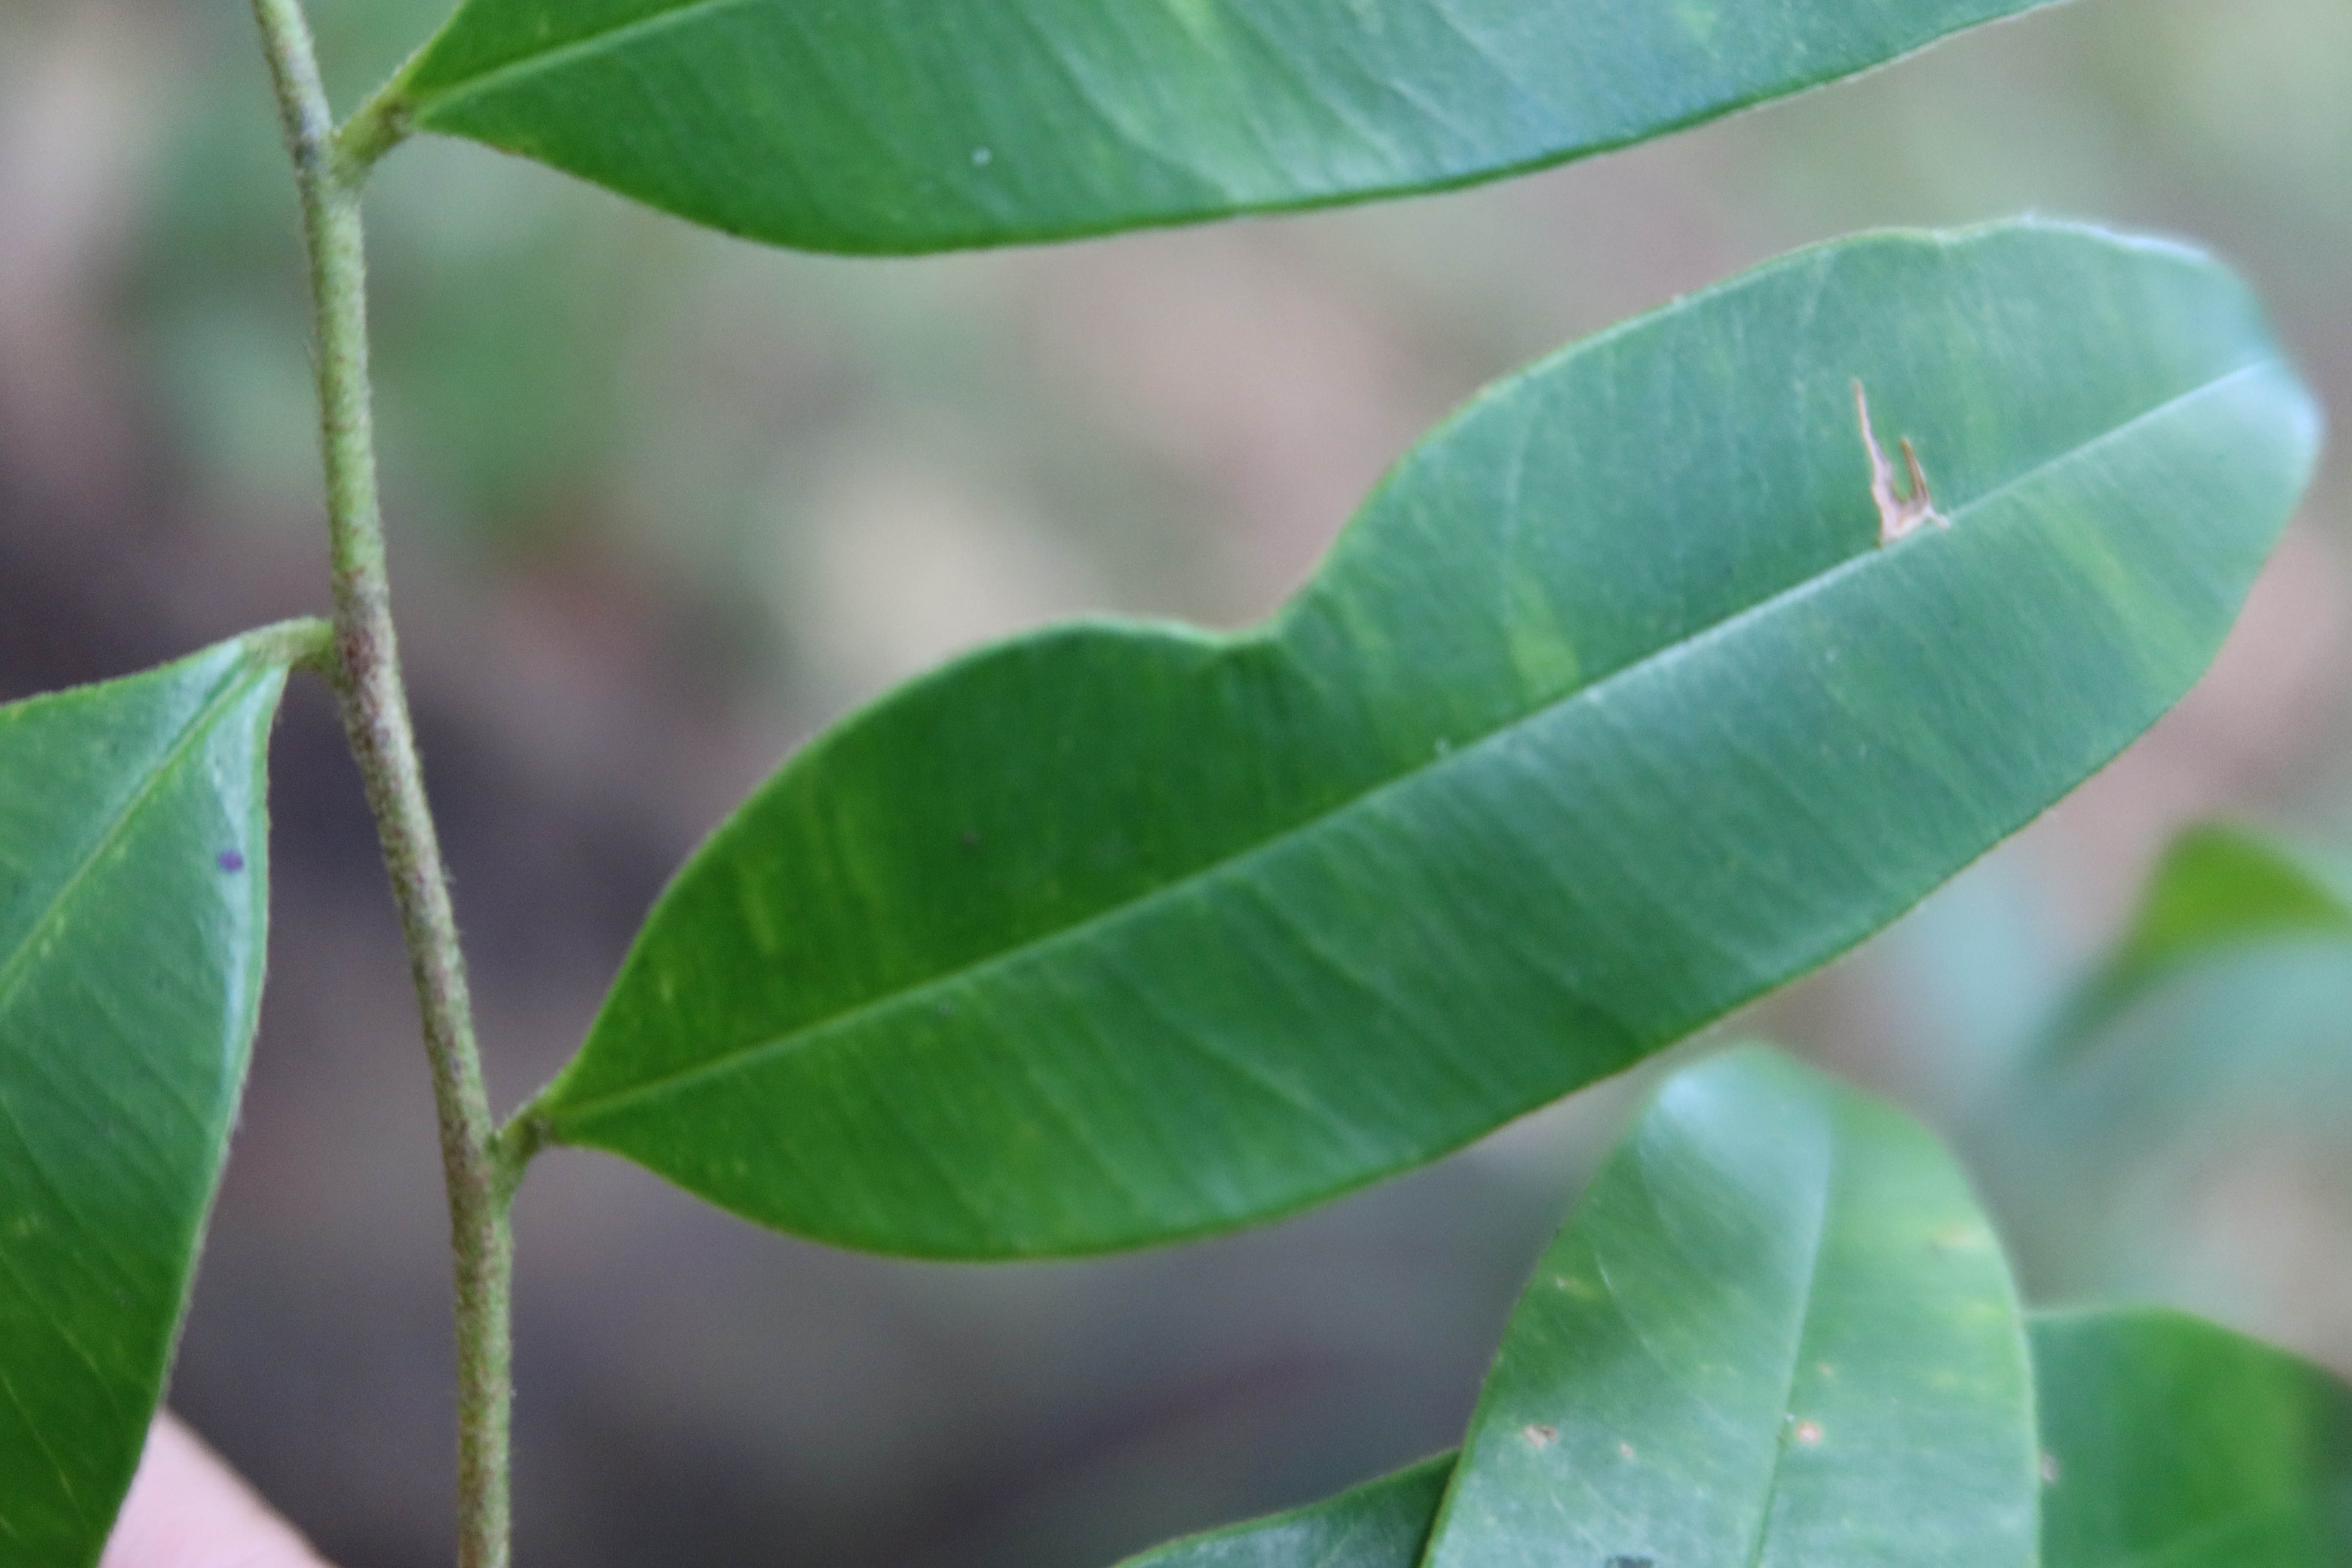
Label: Brown spots